2 Kings 19

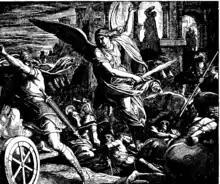
"Jerusalem Delivered from Sennacherib", 1860 woodcut by Julius Schnorr von Karolsfeld

The second response from Isaiah is much more detailed than his first, containing three oracles in Isaiah's message this time: